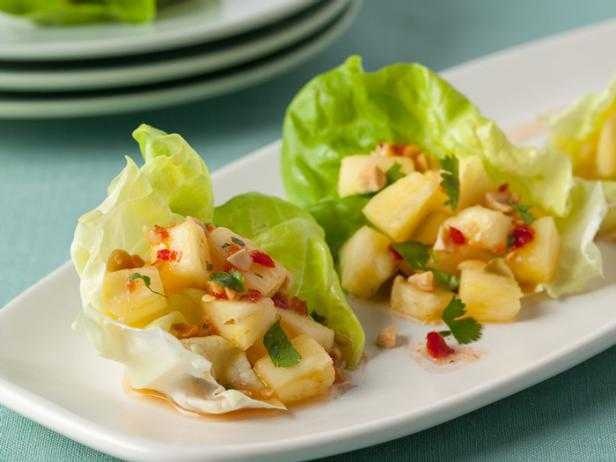
Label: Pineapple